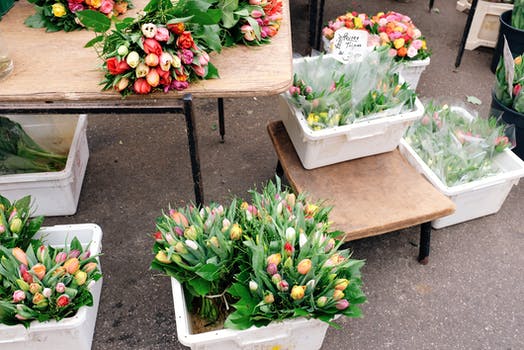
Label: No Watermark